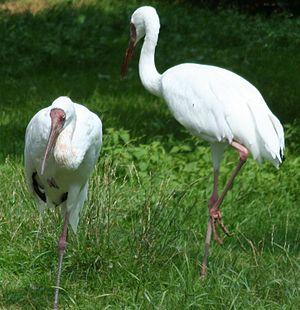
La Grue de Sibérie est une espèce de grands échassiers de la famille des Gruidae. Particulièrement menacée, cette espèce gracieuse niche en Sibérie et hiverne en Chine et en Inde.
L’Ab-e Istada est un lac endoréique du sud-est de l'Afghanistan, situé dans le district de Nawa, au sud-est de la province de Ghazni.